François Mingaud

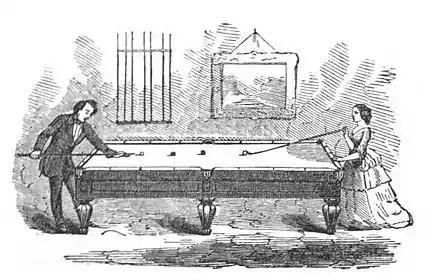
Man playing billiards with a cue and a woman with a mace, from an illustration appearing in Michael Phelan's 1859 book, "The Game of Billiards".

Mingaud is also credited with the discovery that by raising the cue vertically, to the position adopted by the mace (The forerunner of the cue, similar to a light-weight golf club, with a square-fronted foot that was generally used to shove rather than strike the cue ball.), he could perform what is now known as a shot.